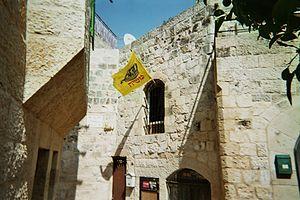
Vieille ville de Jérusalem - Quartier juif - Rue Beit El - avec le drapeau du Mouvement Loubavitch accroché à une fenêtre עברית: רְחוֹב בֵית־אֵל